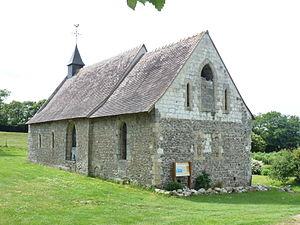
Chapelle Notre-Dame-du-Val de Sotteville-sur-Mer (Inscrit) This building is indexed in the Base Mérimée, a database of architectural heritage maintained by the French Ministry of Culture,
Sotteville-sur-Mer est une commune française située dans le département de la Seine-Maritime en région Normandie.
Cet article recense les monuments historiques de l'arrondissement de Dieppe, dans le département de la Seine-Maritime, en France.